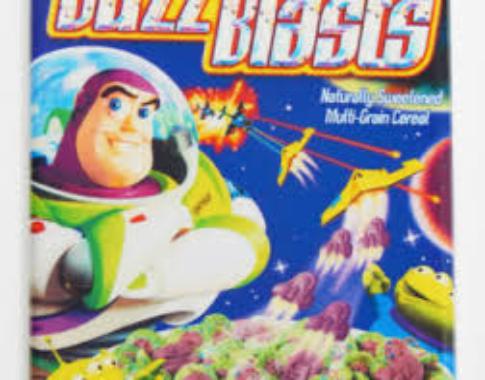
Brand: Buzz Blasts
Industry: Food